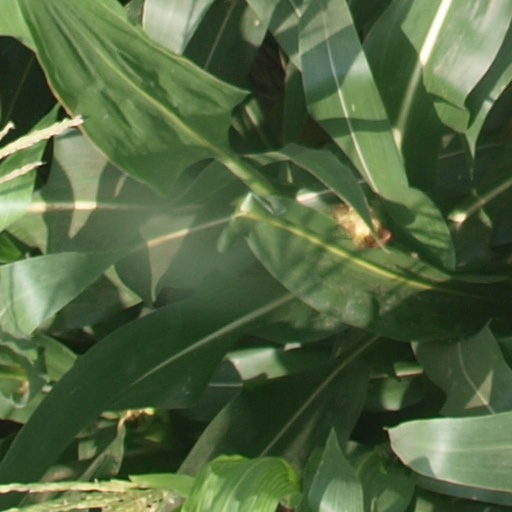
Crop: maize; corn